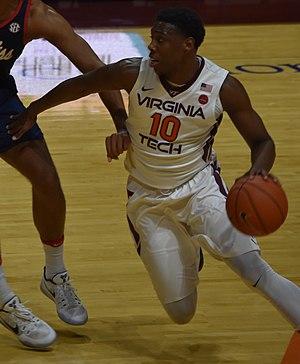
Justin Michael Bibbs, né le 14 janvier 1996 à Dayton dans l'Ohio, est un joueur de basket-ball américain évoluant au poste d'arrière.